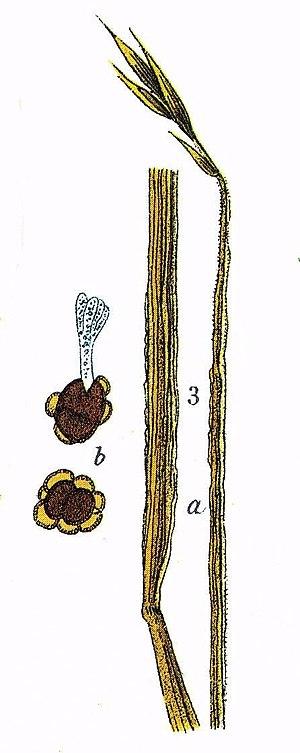
Les Urocystidaceae sont une famille de charbons de la classe des Ustilaginomycetes de l'ordre des Urocystidales. Leur genre type est Urocystis.